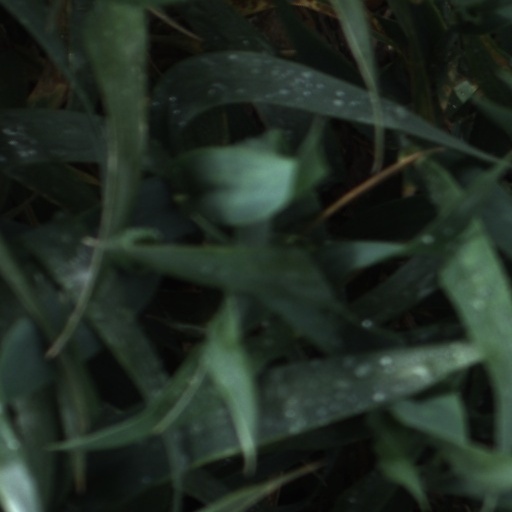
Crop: wheat